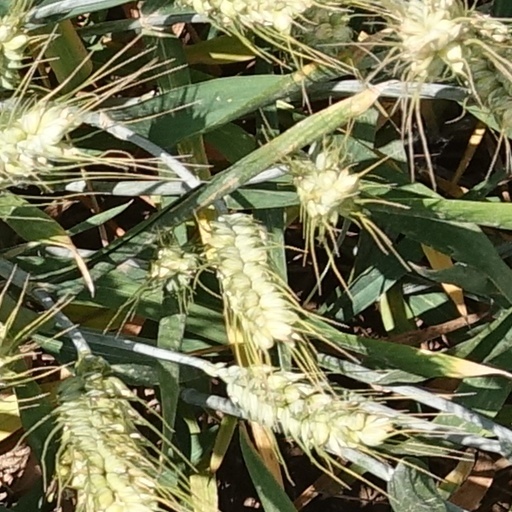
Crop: wheat